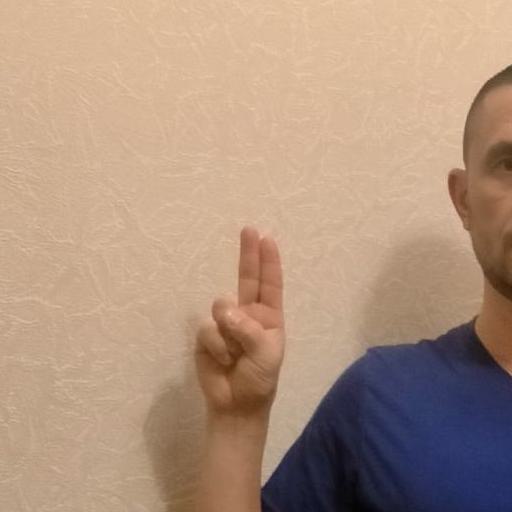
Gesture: two_up